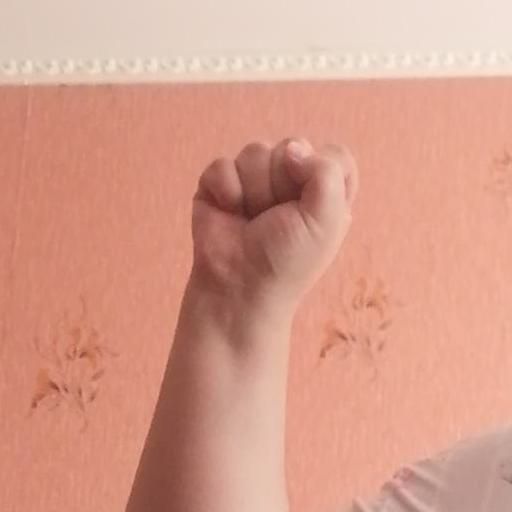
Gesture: fist